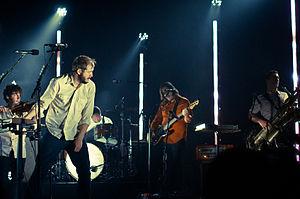
Le Grammy Award du meilleur nouvel artiste est un prix décerné depuis 1959 par la National Academy of Recording Arts and Sciences. Ce prix fait partie des quatre récompenses de la cérémonie des Grammy Awards à ne pas être restreintes à un genre musical donné, avec l'album de l'année, la chanson de l'année et l'enregistrement de l'année.